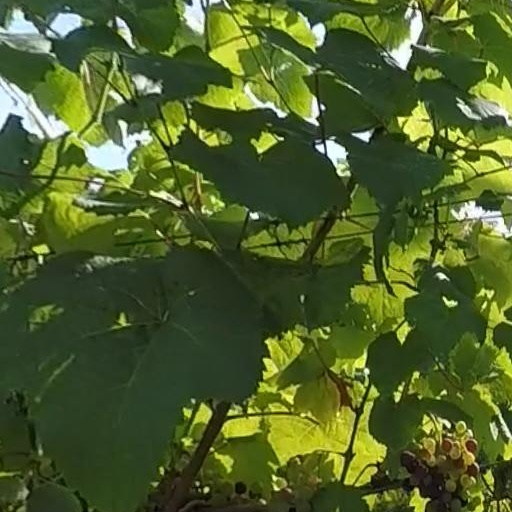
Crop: grape